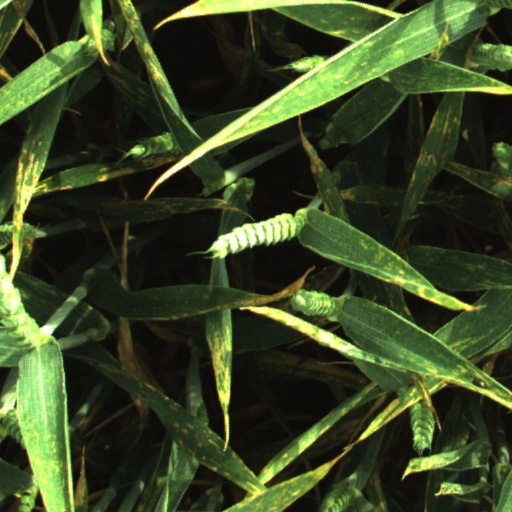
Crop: wheat